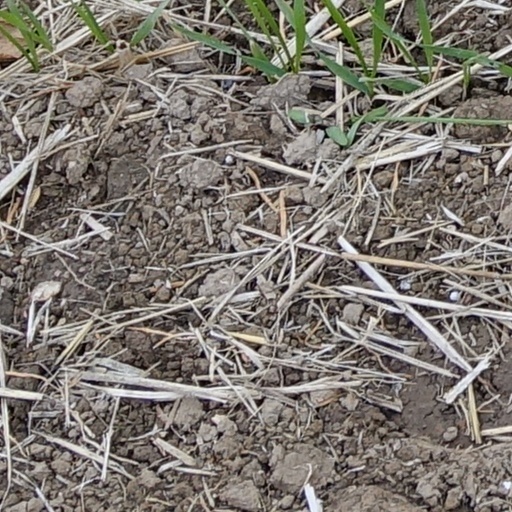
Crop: wheat